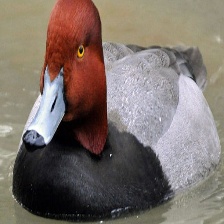
Species: RED HEADED DUCK
Scientific name: AYTHYA AMERICANA
ImageNet parent category: drake